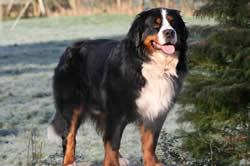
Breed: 221-n000055-EntleBucher